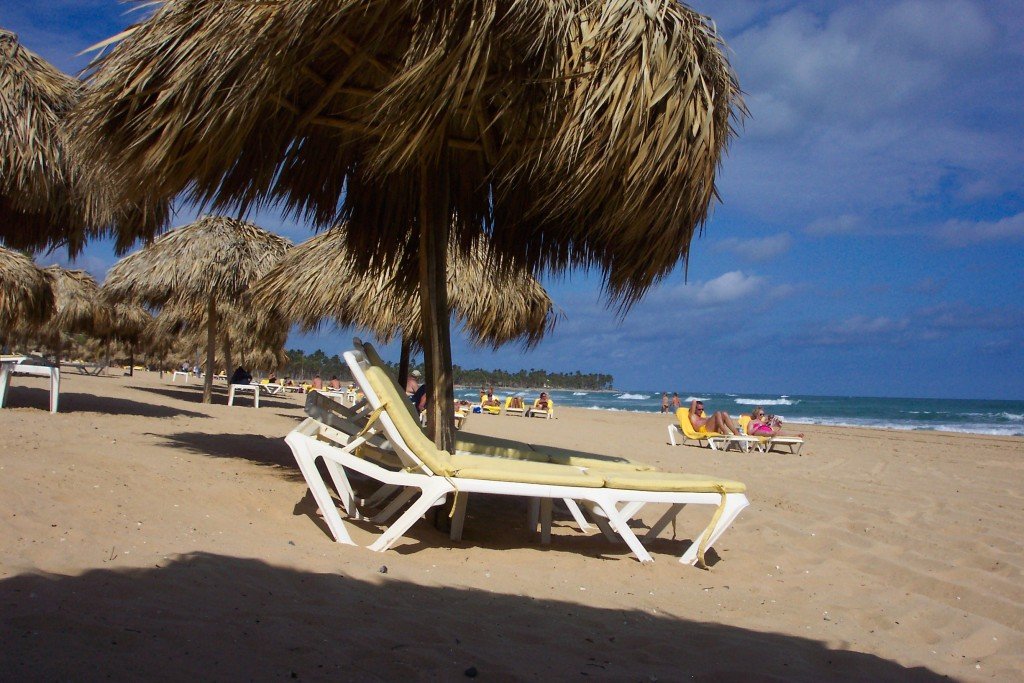
beach, sea, coast, sand, ocean, sun, shore, wind, vacation, swim, vehicle, holiday, bay, body of water, parasol, cape, beach holiday, badeurlaub, arecales